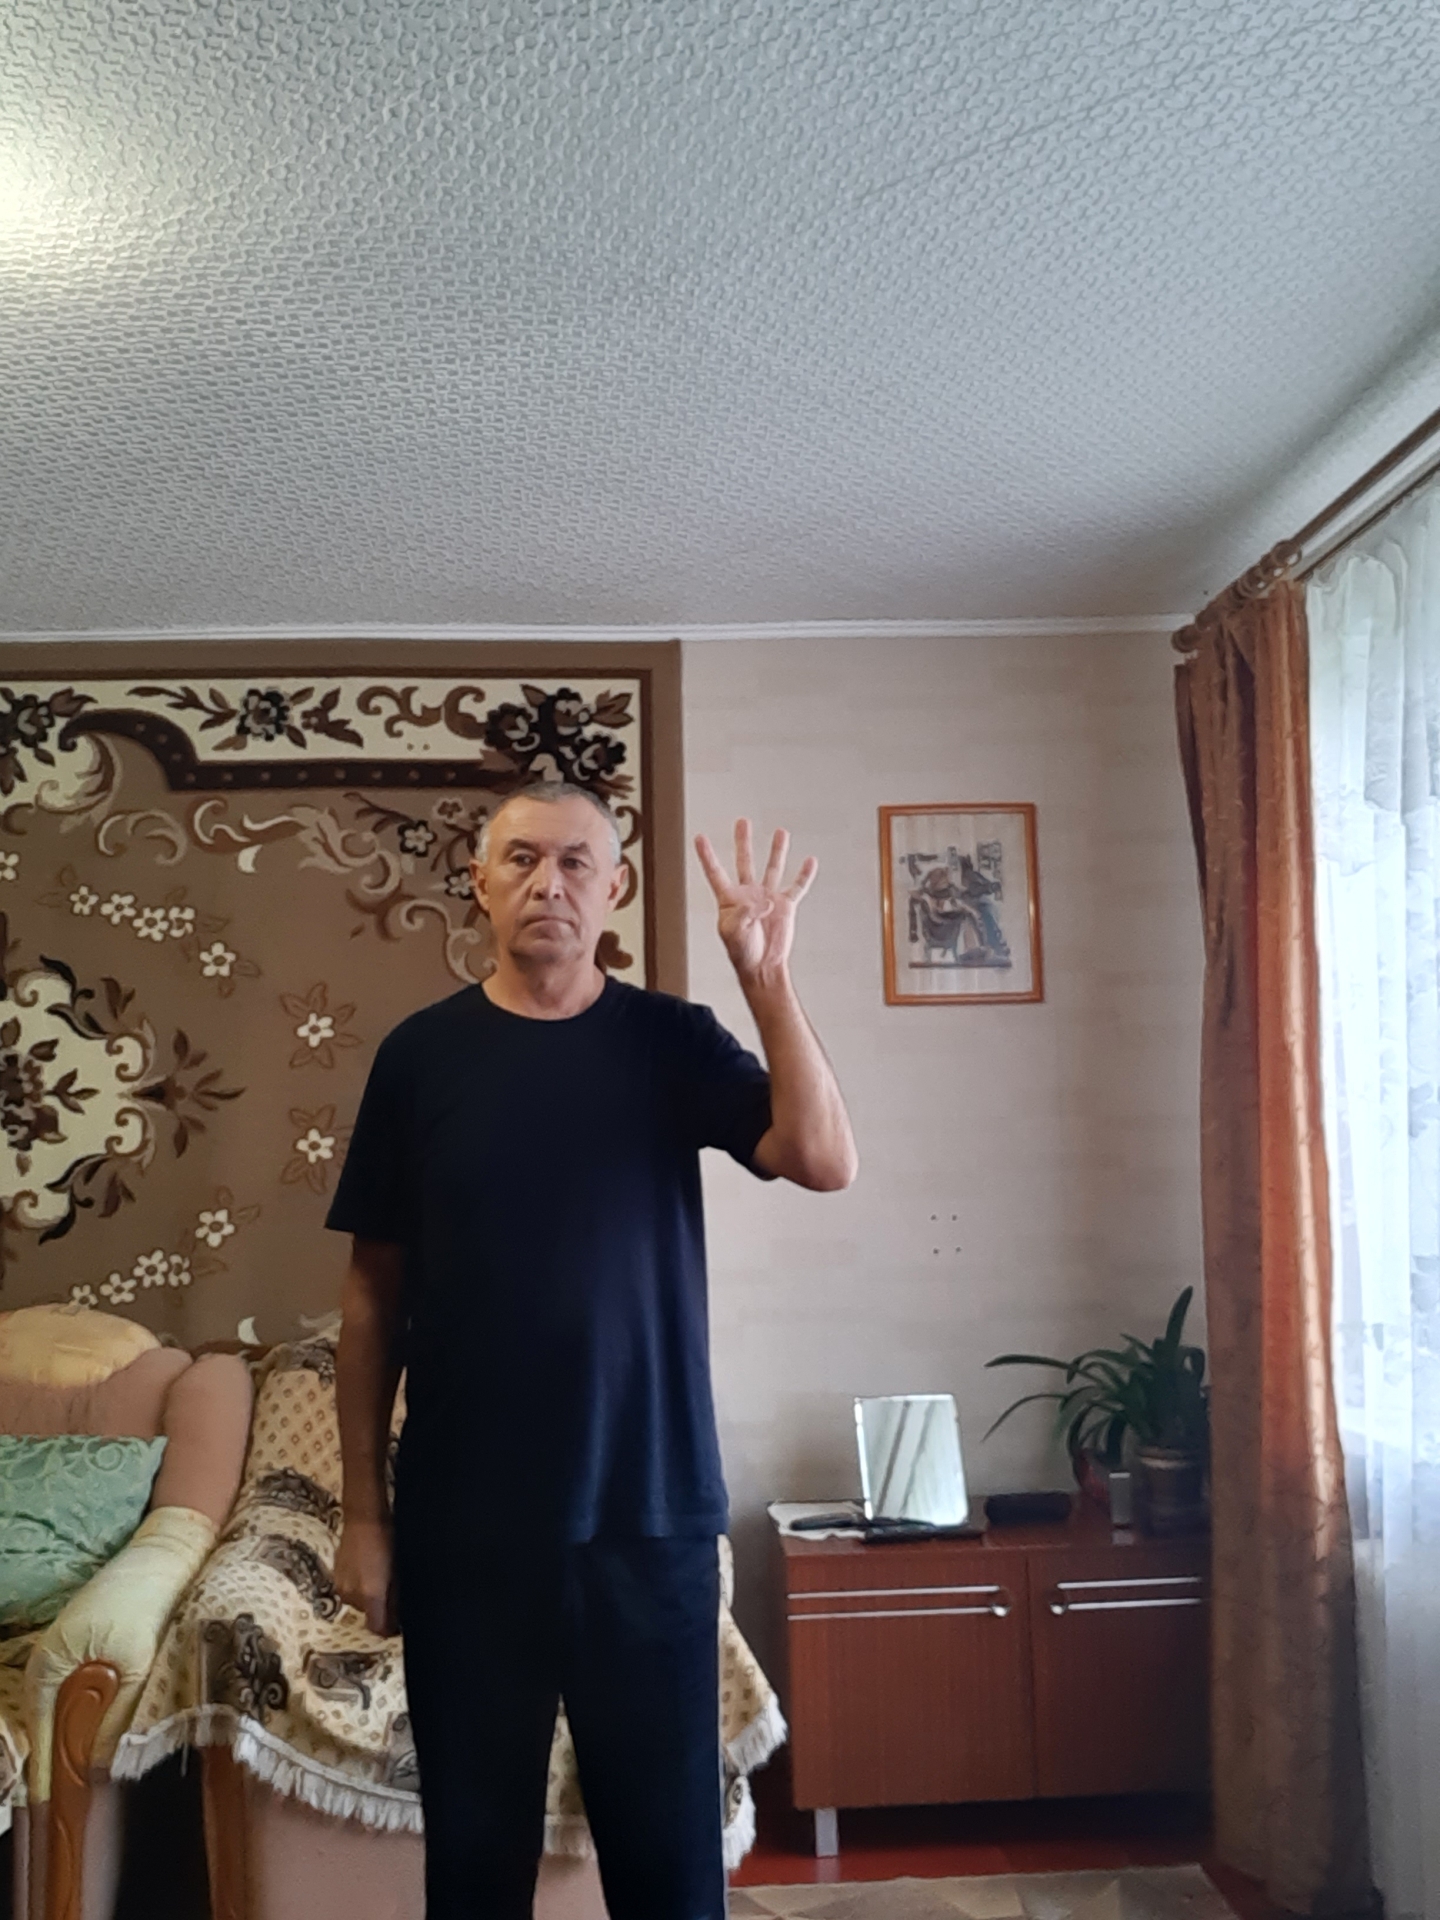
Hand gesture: four